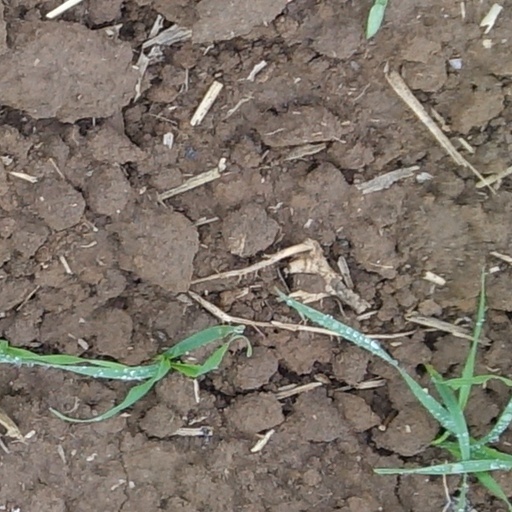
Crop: wheat